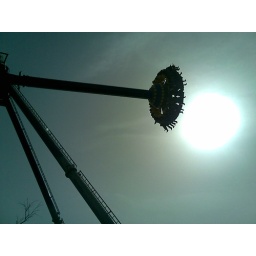
our group in college, boys &amp;amp; girls out in picnic to al-zaora'a park it was so much fun